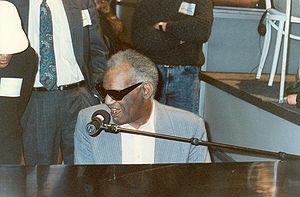
Ray / Handling
Den rigtige Ray Charles (ikke fra filmen).
Ray er en biografisk film fra 2004 om den legendariske rhythm and blues-musiker Ray Charles. Filmen er instrueret af Taylor Hackford og har Jamie Foxx i den oscarbelønnede titelrolle.